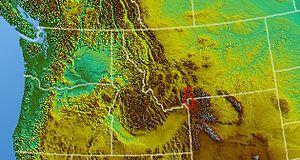
Le chaînon Gallatin est une chaîne de montagne qui se trouve dans l'ouest des États-Unis, dans les États du Montana et du Wyoming. Elles comprennent plus de dix sommets de plus de 3000 mètres. Le point culminant de la chaîne est le pic Electric. Son nom vient d'Albert Gallatin. Elle s'étend sur 120 km du nord au sud et sur 32 km de largeur.